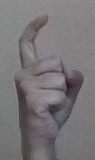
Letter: ra